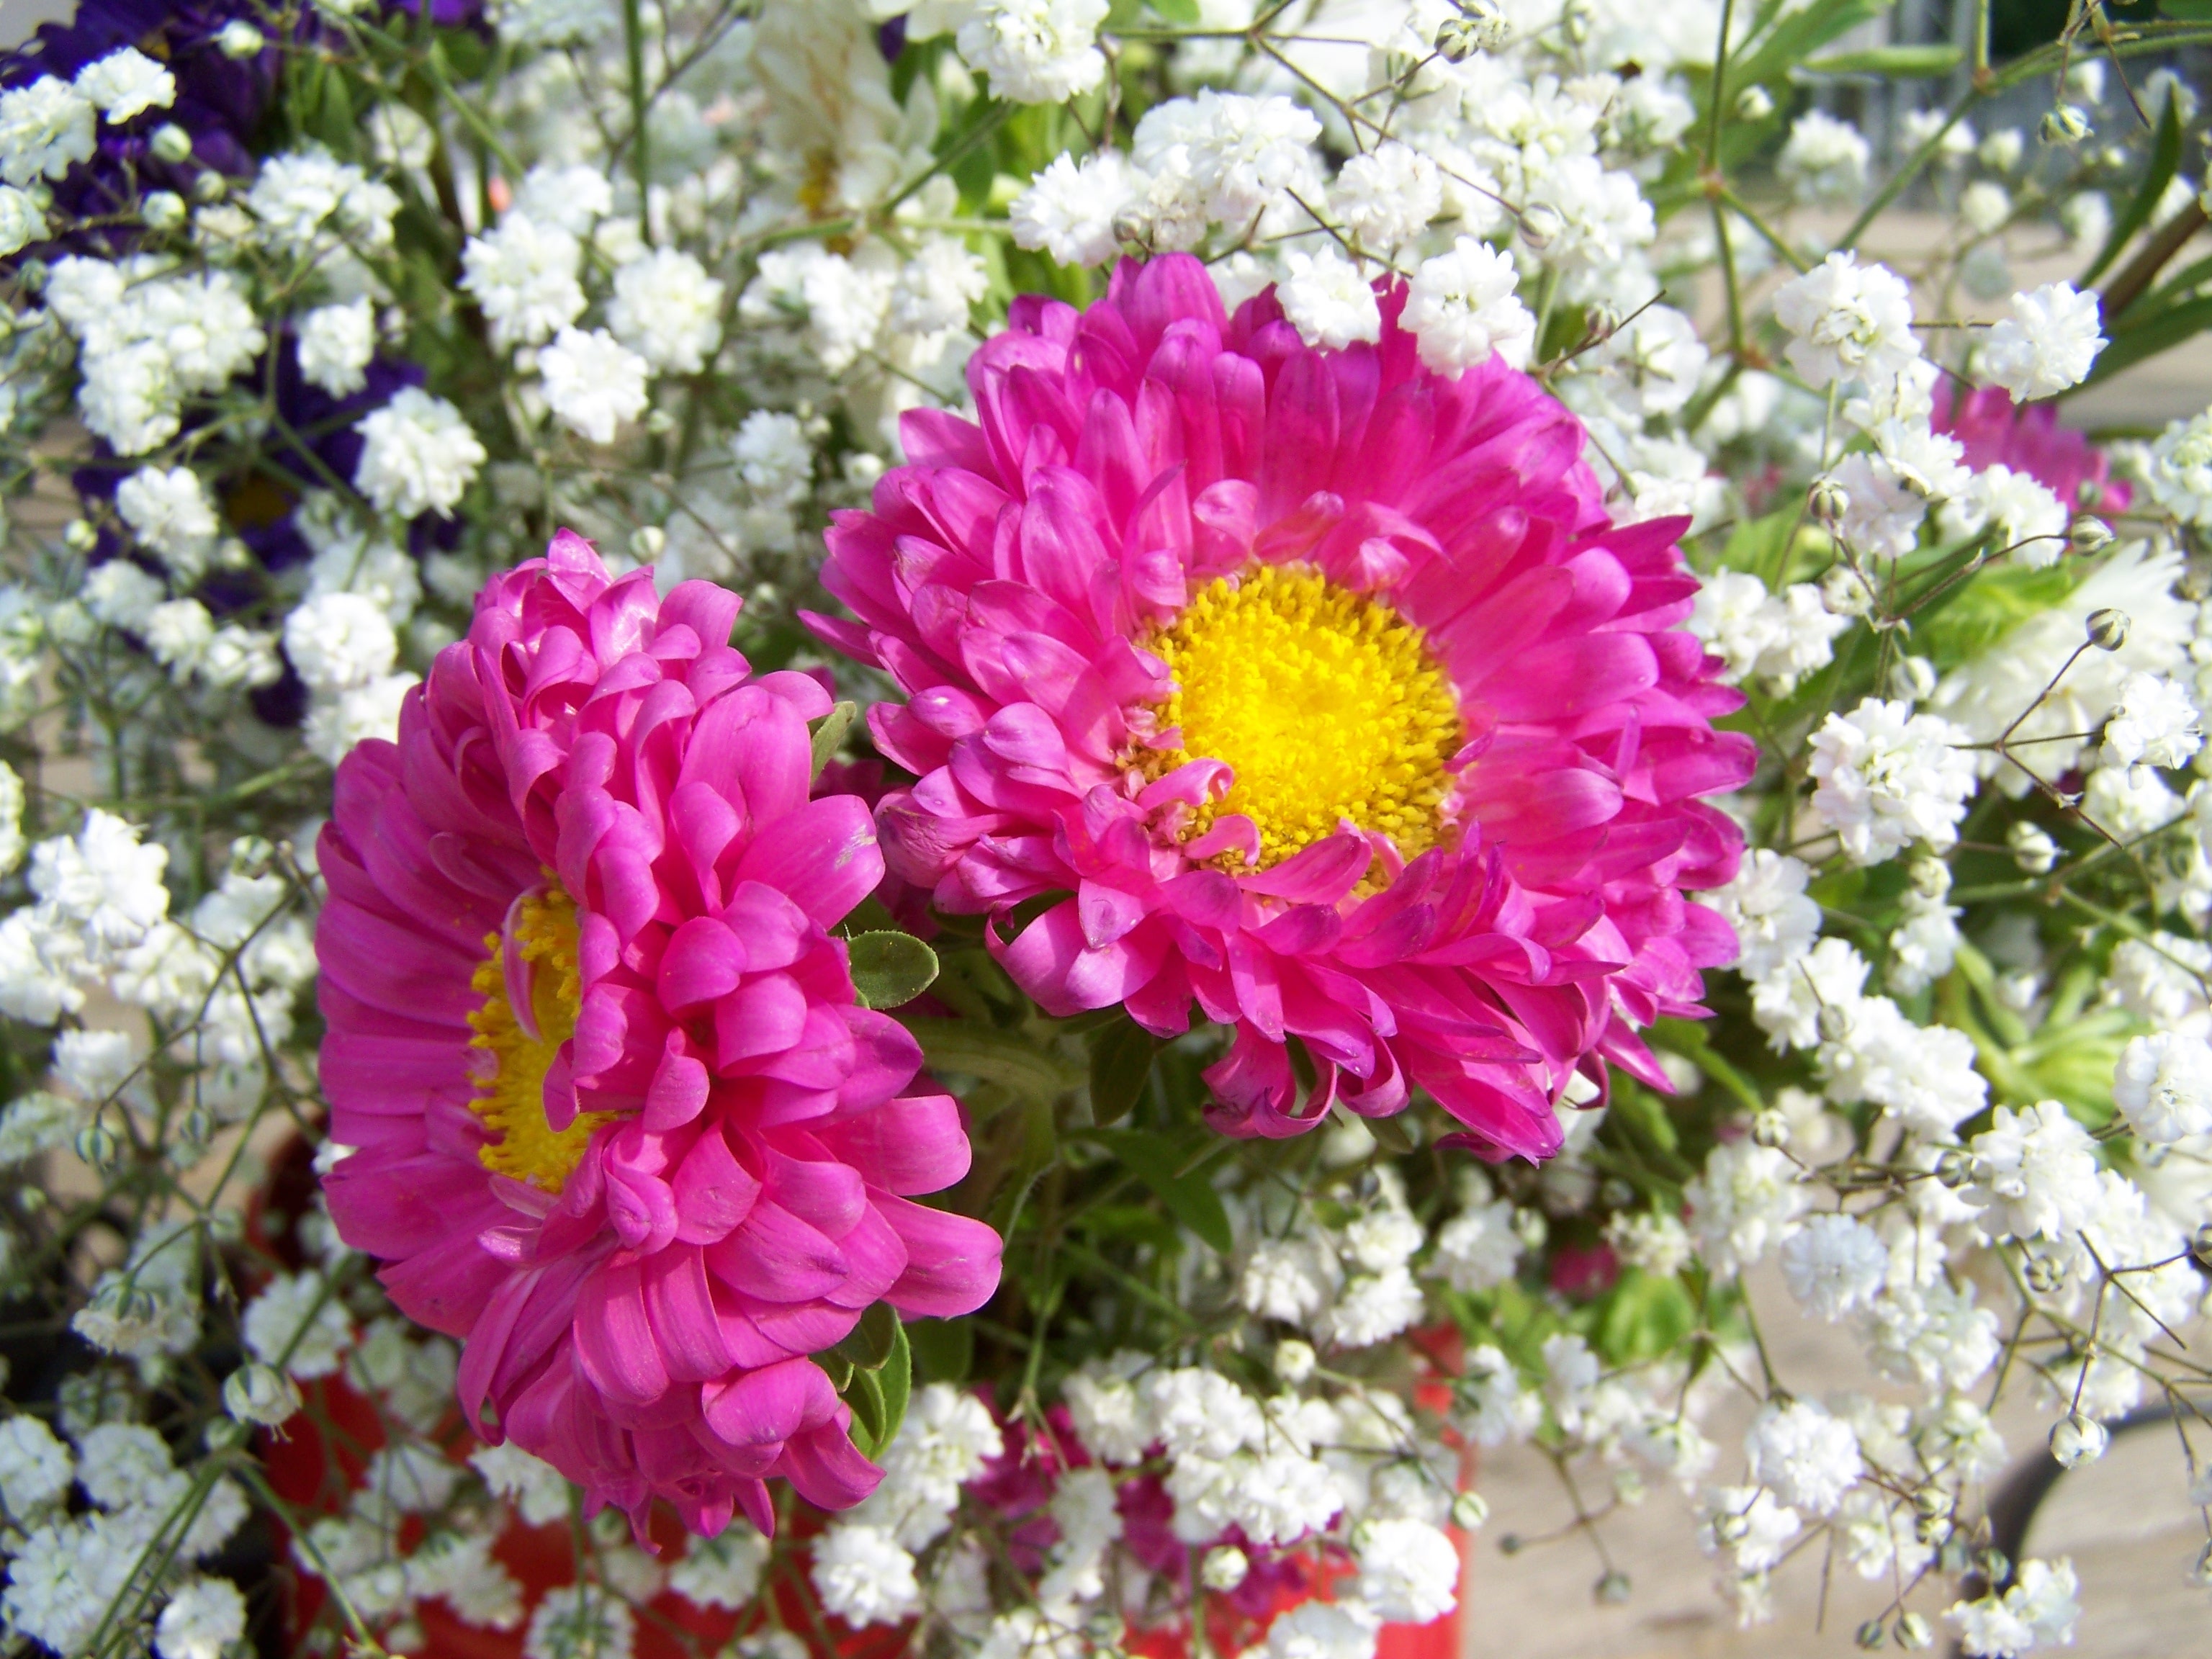
blossom, plant, flower, petal, flora, aster, cut flower, floristry, flowering plant, daisy family, flower bouquet, pinkish white, annual plant, land plant